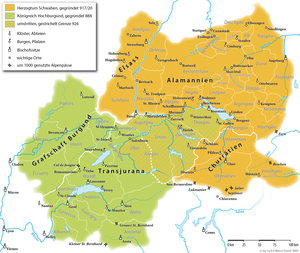
L'Hegau est une chaîne volcanique du sud du Bade-Wurtemberg qui se dresse entre le lac de Constance à l'est, le Rhin Supérieur au sud, le Danube au nord et la chaîne des Randen, extrémité sud-ouest du Jura souabe à l'ouest.
La Rhétie, aussi appelée Rhétie-Vindélicie, était une province de l'Empire romain, habitée dans le Tyrol par les Rhètes et en Bavière par les Vindéliciens ; elle correspond de nos jours au cantons actuel des Grisons et du Valais, au Tyrol, au Sud de la Bavière, à l'Est du Wurtemberg et au Nord de la Lombardie. Conquise en 15 av. J.-C. par Drusus et Tibère, la province impériale de Rhétie est divisée au IVᵉ siècle entre la Rhétie I et la Rhétie II. Excentrée et peu développée économiquement, la Rhétie est une proie facile pour les Alamans qui occupent le territoire avant d'envahir la rive gauche du Rhin pour y créer leur propre royaume. Au Vᵉ siècle, elle est envahie par les Alains et les Vandales avant d'être prise par Théodoric, roi des Ostrogoths. Elle est occupée au début du VIᵉ siècle par les Bavarii qui y créent le premier duché de Bavière, lequel sera annexé par Charlemagne. Des îlots de romanisation persistent pendant quelques siècles autour de l’évêché d'Augsbourg et jusqu’à nos jours en Suisse dans le canton des Grisons, antérieurement appelé canton de Rhétie, où subsiste une langue latine, le « rhéto-roman » ou « romanche ».
Les Alamans ou Alémans étaient une confédération de tribus germaniques principalement suèves établies d'abord sur le cours moyen et inférieur de l’Elbe puis le long du Main. Apparaissant pour la première fois dans les textes romains en 213, ils conquirent les Champs Décumates en 260 pour se répandre ensuite sur un territoire couvrant une partie de l’Helvétie, la Décumanie et une partie de la Séquanaise où ils contribuèrent à la germanisation de ces régions précédemment romanisées. En 496, les Alamans furent vaincus par le Franc Clovis, qui annexa leur territoire à son royaume. Après le traité de Verdun, ces territoires firent partie de la Francie orientale avant de constituer le duché de Souabe du Xᵉ au XIIIᵉ siècle.